Walnut Canyon National Monument

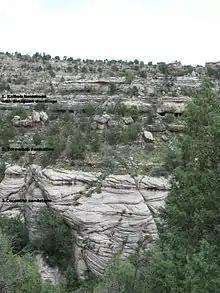
Geological strata: Kaibab Limestone, Toroweap Formation, and Coconino Sandstone

Walnut Canyon lies on the Colorado Plateau and cuts through the Permian Kaibab Limestone, which exposes the Toroweap Formation and Coconino Sandstone. The Kaibab formation also forms the rim of the Grand Canyon. Crossbedding is present in the Coconino Sandstone.